Tim Lincecum

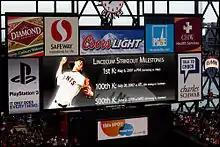
Lincecum's strikeout milestones

With the Giants only needing four starters for the playoffs, Lincecum was used as a relief pitcher in the postseason. In Game 2 of the NLDS against the Cincinnati Reds, Lincecum threw two shutout innings, though the Giants would lose 9–0. He picked up the win in Game 4 of the NLDS, throwing innings of relief and allowing just one run as the Giants won 8–3 to force a deciding Game 5, which they would also win. After Lincecum pitched two hitless innings in Game 1 of the NLCS against the Cardinals, Bochy decided to give him the start in Game 4. Lincecum gave up four runs in innings, taking the loss in San Francisco's 8–3 defeat. That loss put the Giants down three games to one in the series, but they won the next three games, advancing to the World Series for the second time in three years. In Game 1 of the World Series, Lincecum relieved Barry Zito with two outs in the sixth inning, getting the last out and throwing two further scoreless innings as the Giants defeated the Detroit Tigers by a score of 8–3. Lincecum relieved Ryan Vogelsong with two outs in the sixth inning of Game 3, again throwing scoreless innings, this time in a 2–0 victory. The Giants swept the Series for their second title in three seasons.